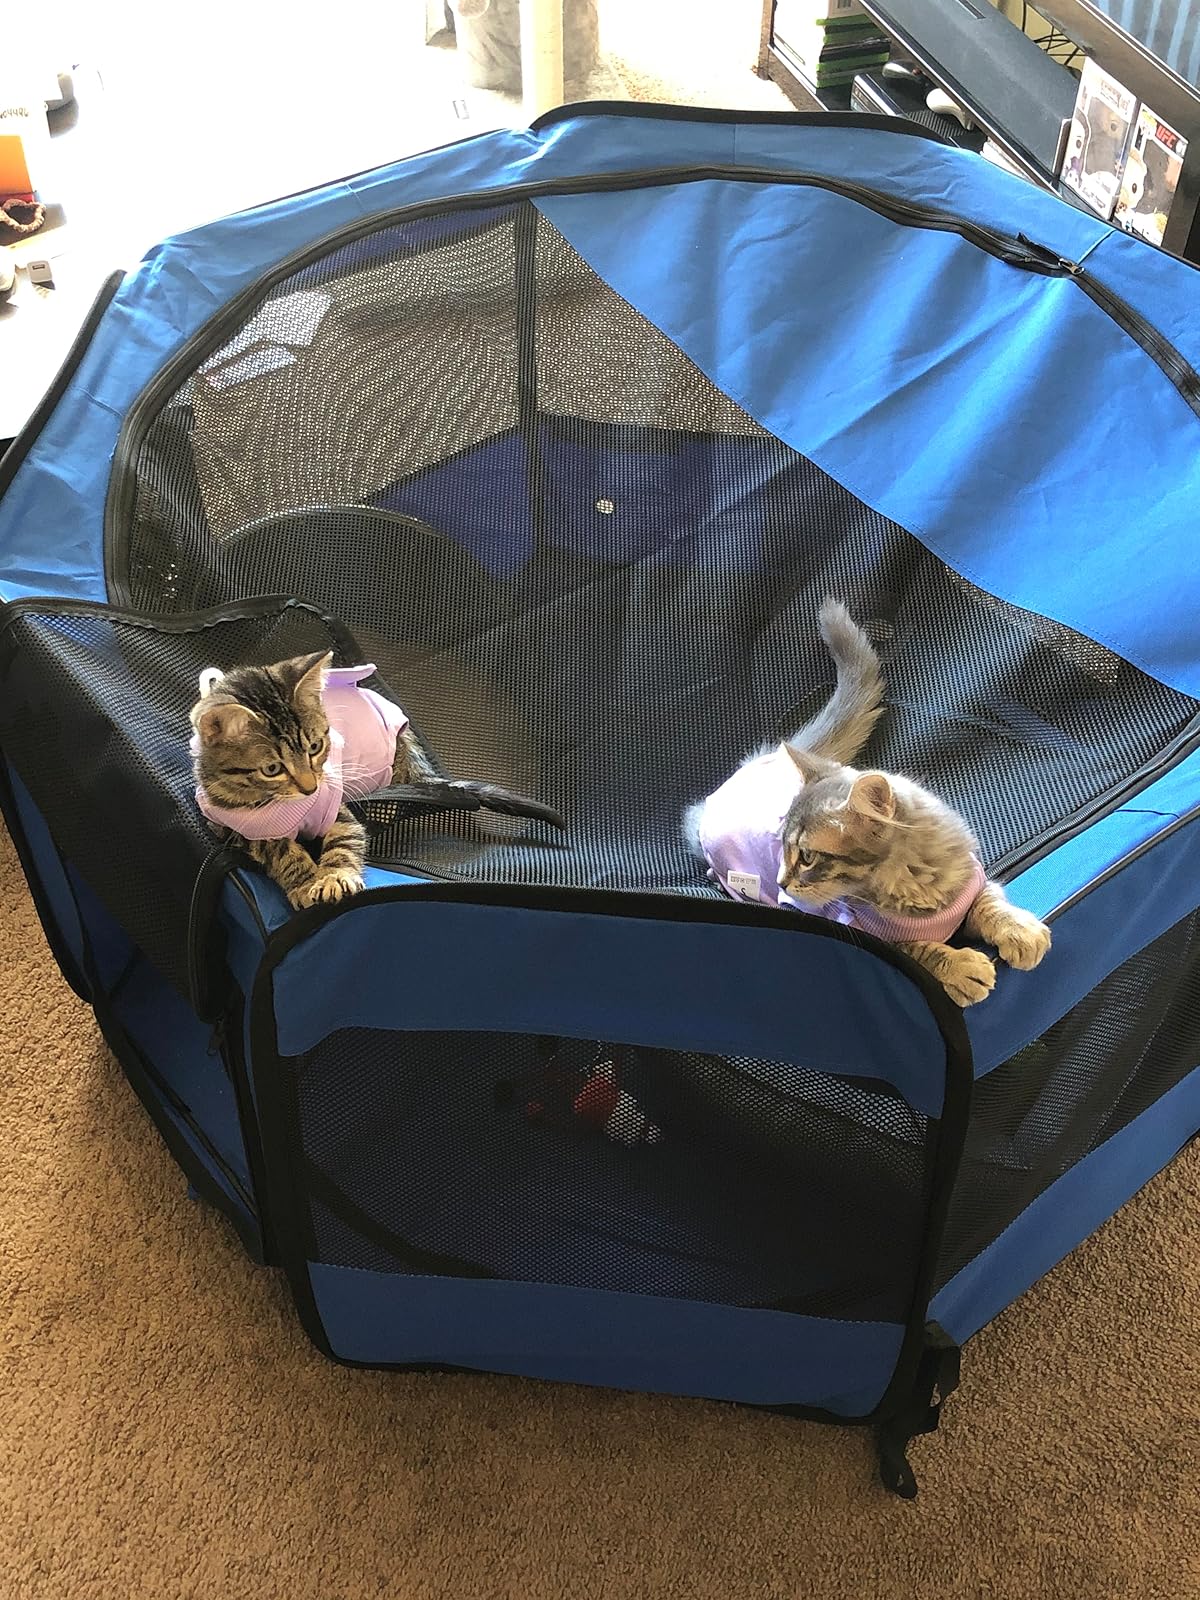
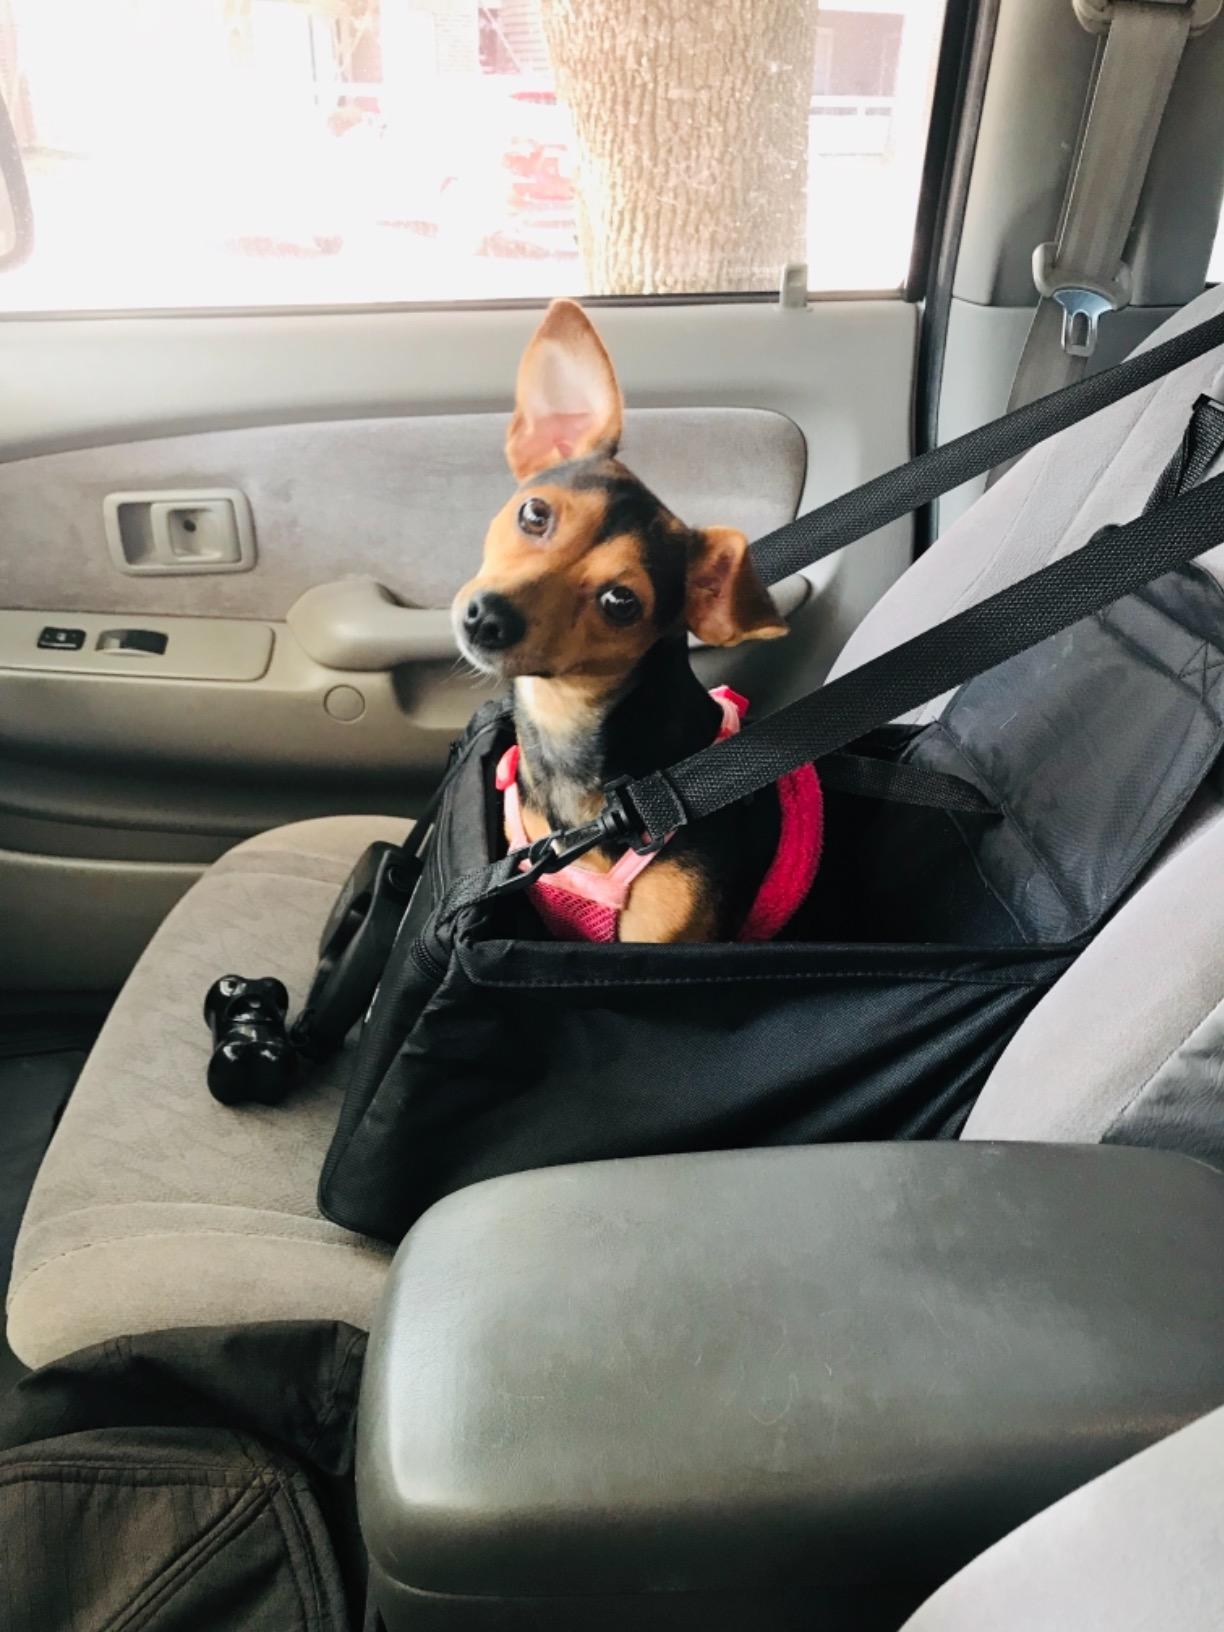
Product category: items_kennel
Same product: no